High Fens

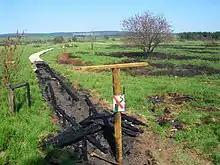
Burnt path in Helle Valley in High Fens, in May 2011, one month after the fire

As the habitat consists of bogs, fire is a major hazard during the drought period, when the Fens are closed except for a small area near . Triangular signs painted in red are fixed at the fire hazard locations. In April 2011 in a fire that broke out in the High Fens of land were destroyed. It is said to be the biggest ever fire in the Fens and 300 firefighters supported by a helicopter were involved in dousing and controlling the fires.